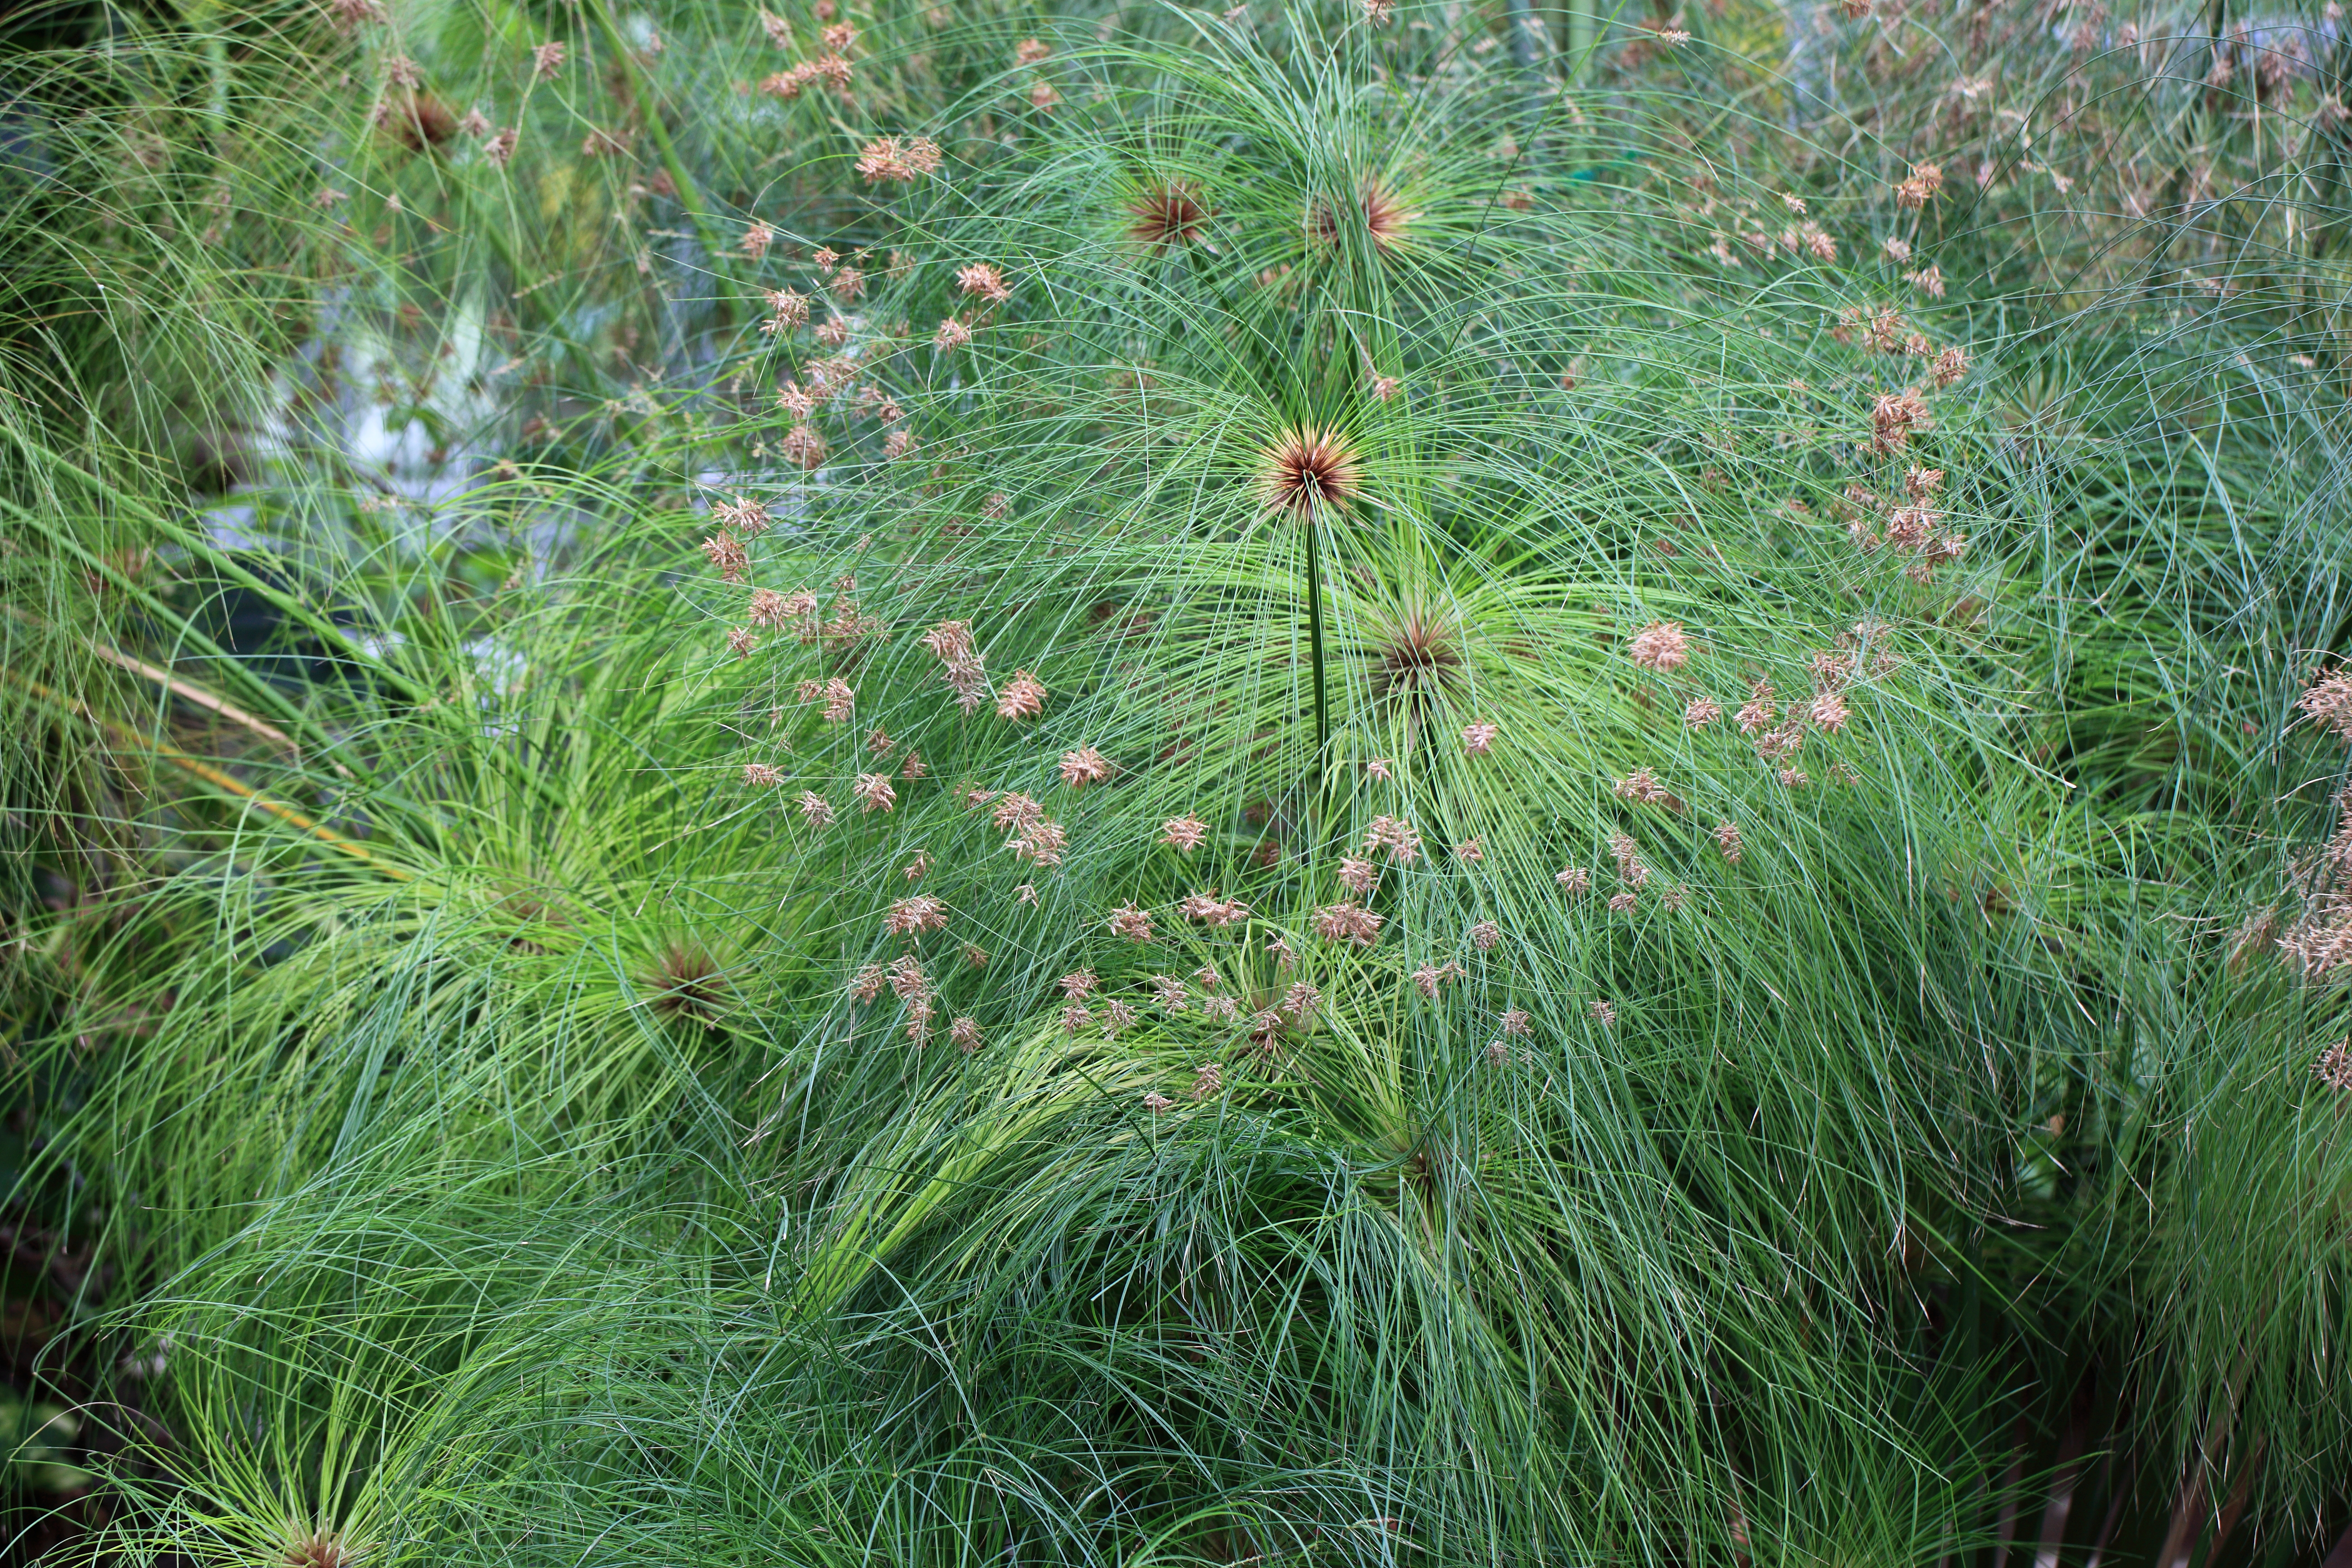
tree, grass, plant, meadow, prairie, leaf, flower, green, high, herb, evergreen, botany, flora, conifer, cool image, spruce, shrub, 5d, hires, markii, larch, ecosystem, hi, res, resolution, flowering plant, biome, grass family, woody plant, temperate coniferous forest, land plant, arecales, horsetail family